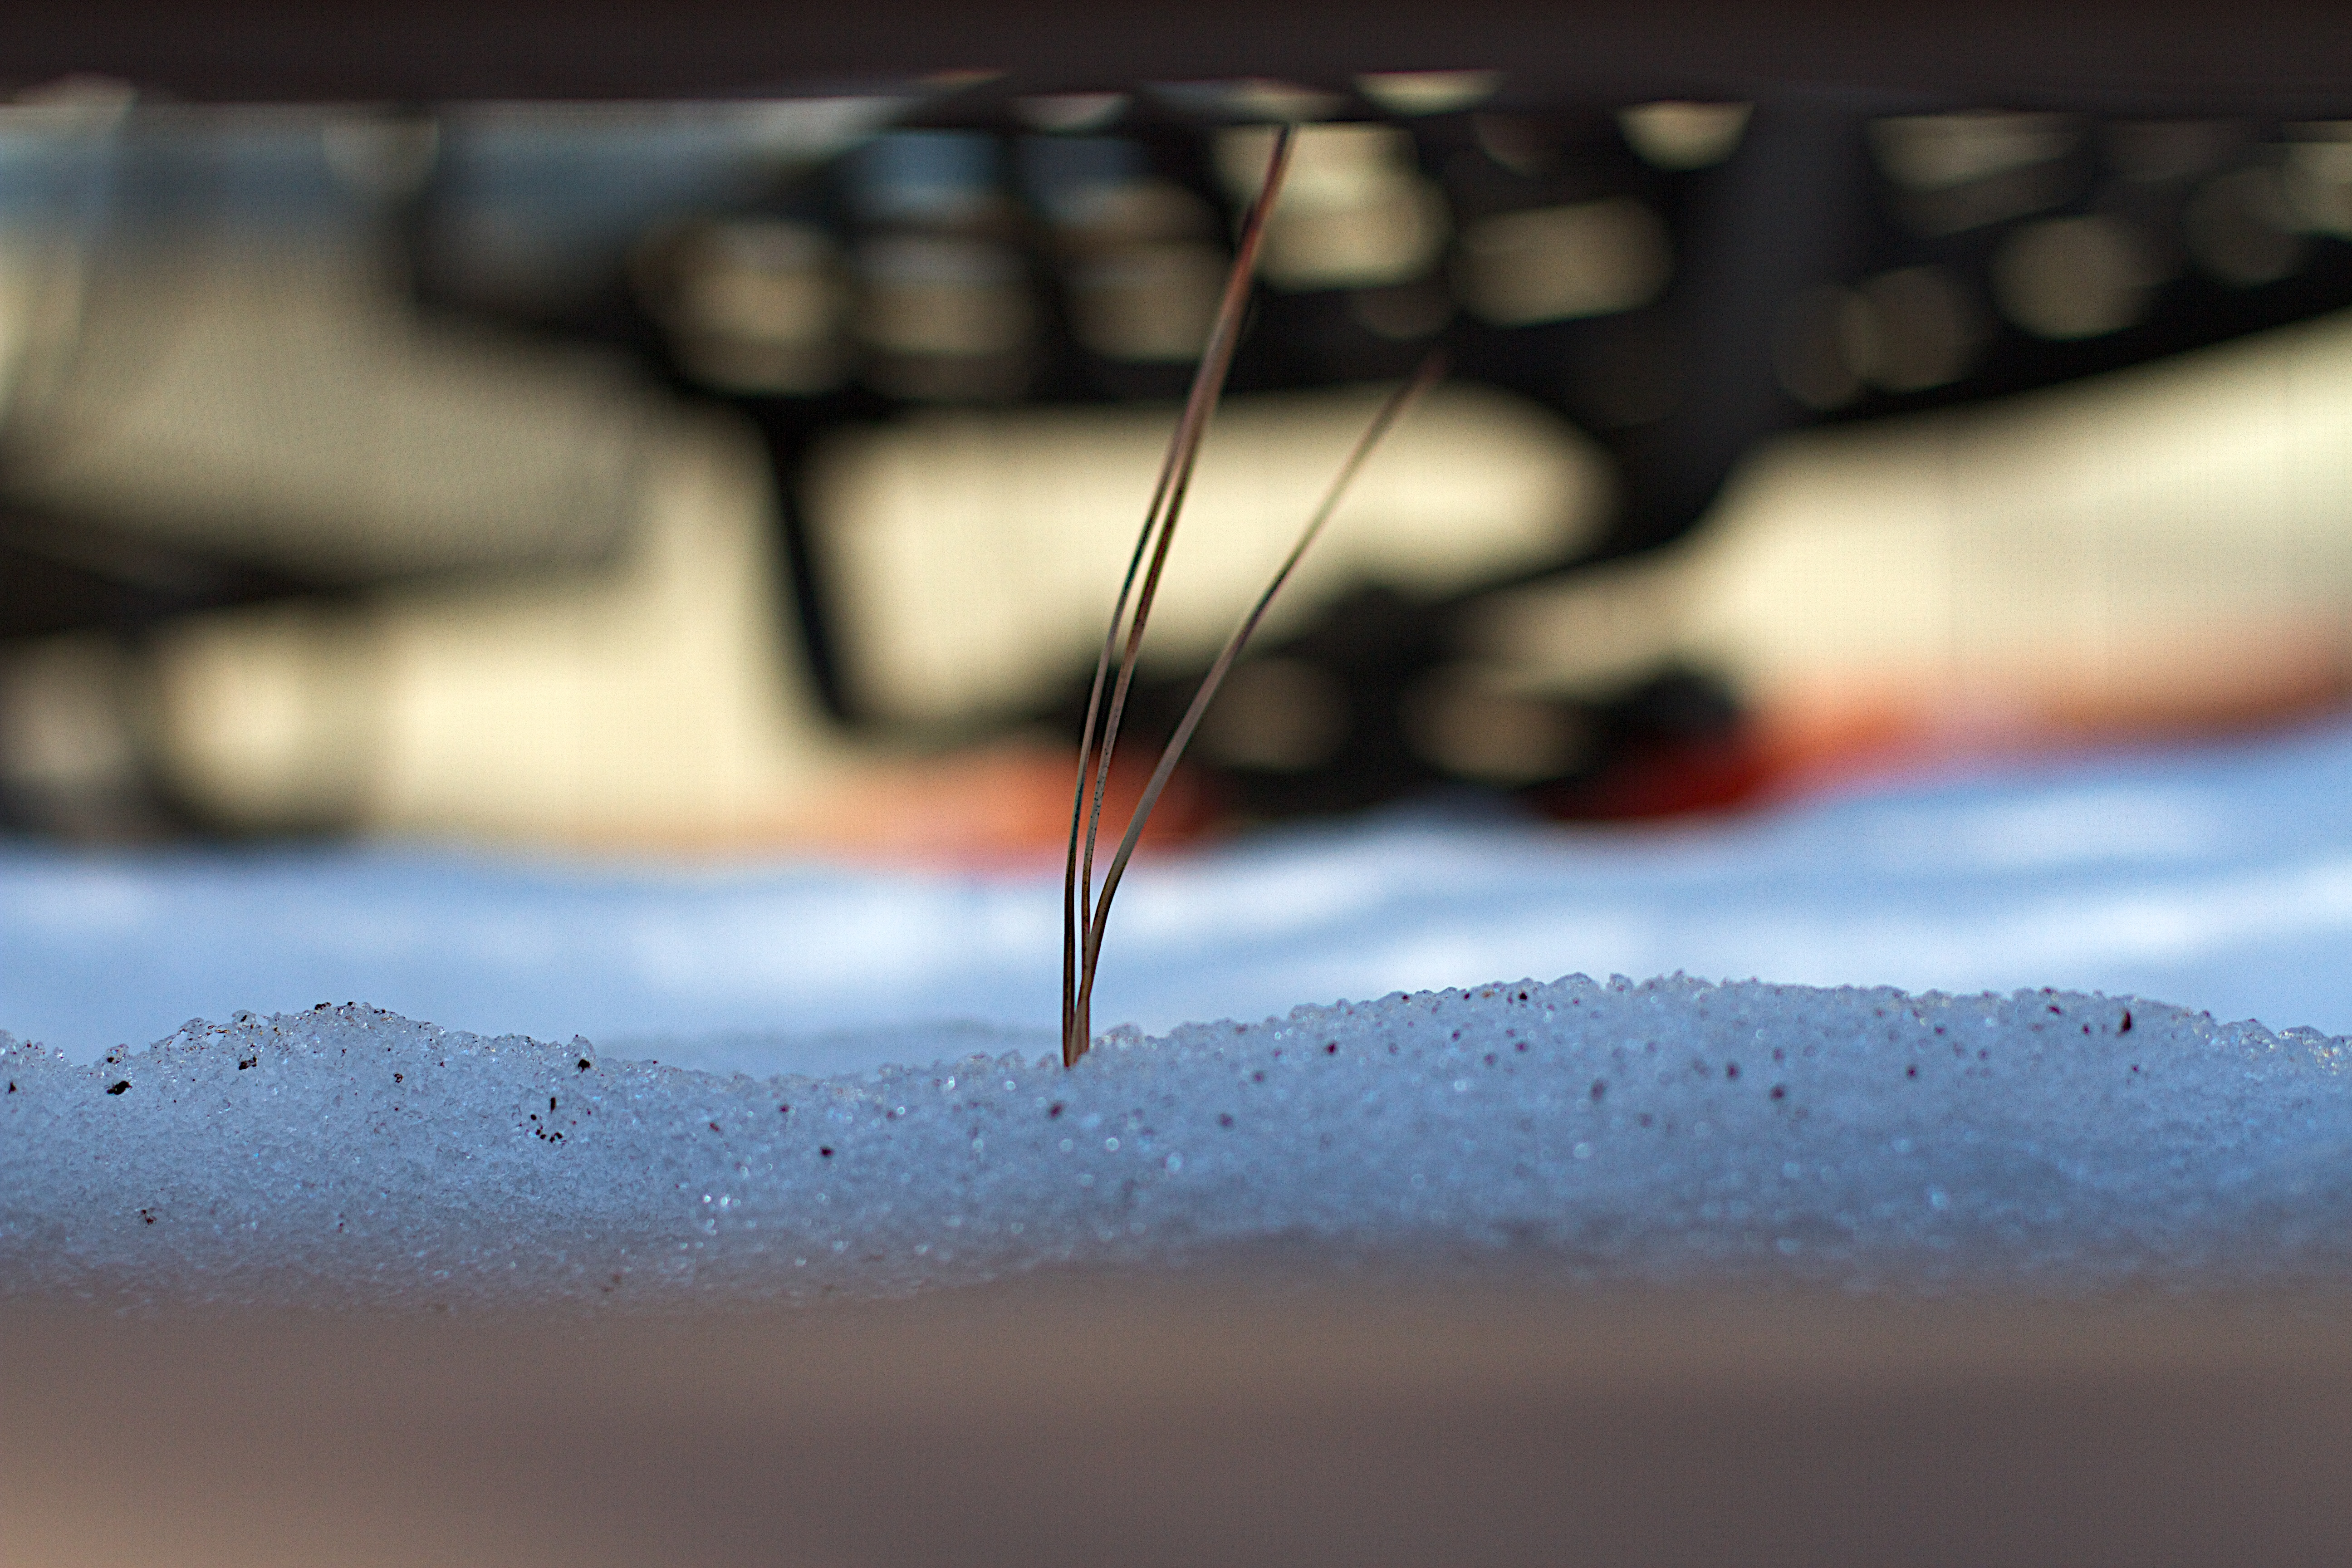
water, snow, winter, light, photography, sunlight, morning, leaf, reflection, color, weather, season, close up, freezing, macro photography, atmosphere of earth